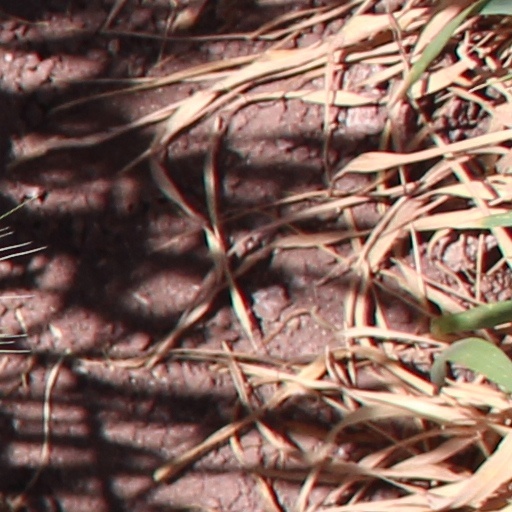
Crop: wheat